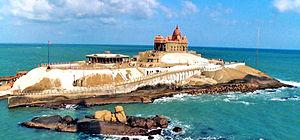
La géographie de l'Inde est très variée, avec de très hautes montagnes enneigées, des déserts, des collines, des plaines et des plateaux. Les différentes régions de l'Inde possèdent chacune leur climat : équatorial à la pointe sud, rigoureux près de l'Himalaya. L'Inde occupant la majeure partie du sous-continent indien, ses côtes mesurent plus de 7 000 kilomètres. L'Inde est bordée à l'ouest par la mer d'Arabie et à l'est par le golfe du Bengale, parties de l'océan Indien.